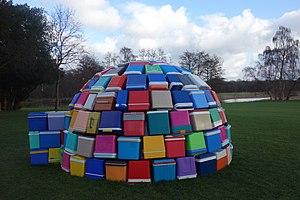
Le Musée Voorlinden est un musée d'art moderne et contemporain à Wassenaar aux Pays-Bas. Il a été fondé par son propriétaire actuel, Joop van Caldenborgh. Il a été inauguré le 10 septembre 2016 par le roi Willem-Alexander.